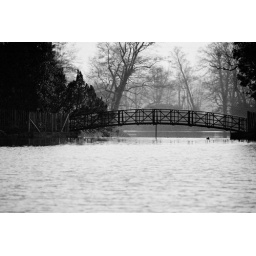
bridge in black and white